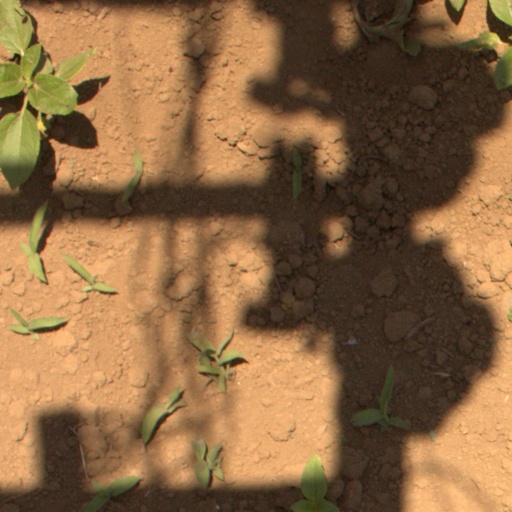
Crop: Jerusalem artichoke